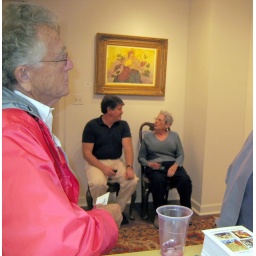
That's Tucker in the pink jacket. One of Mom's watercolor on rice paper &amp;quot;Ladies&amp;quot; in the background.